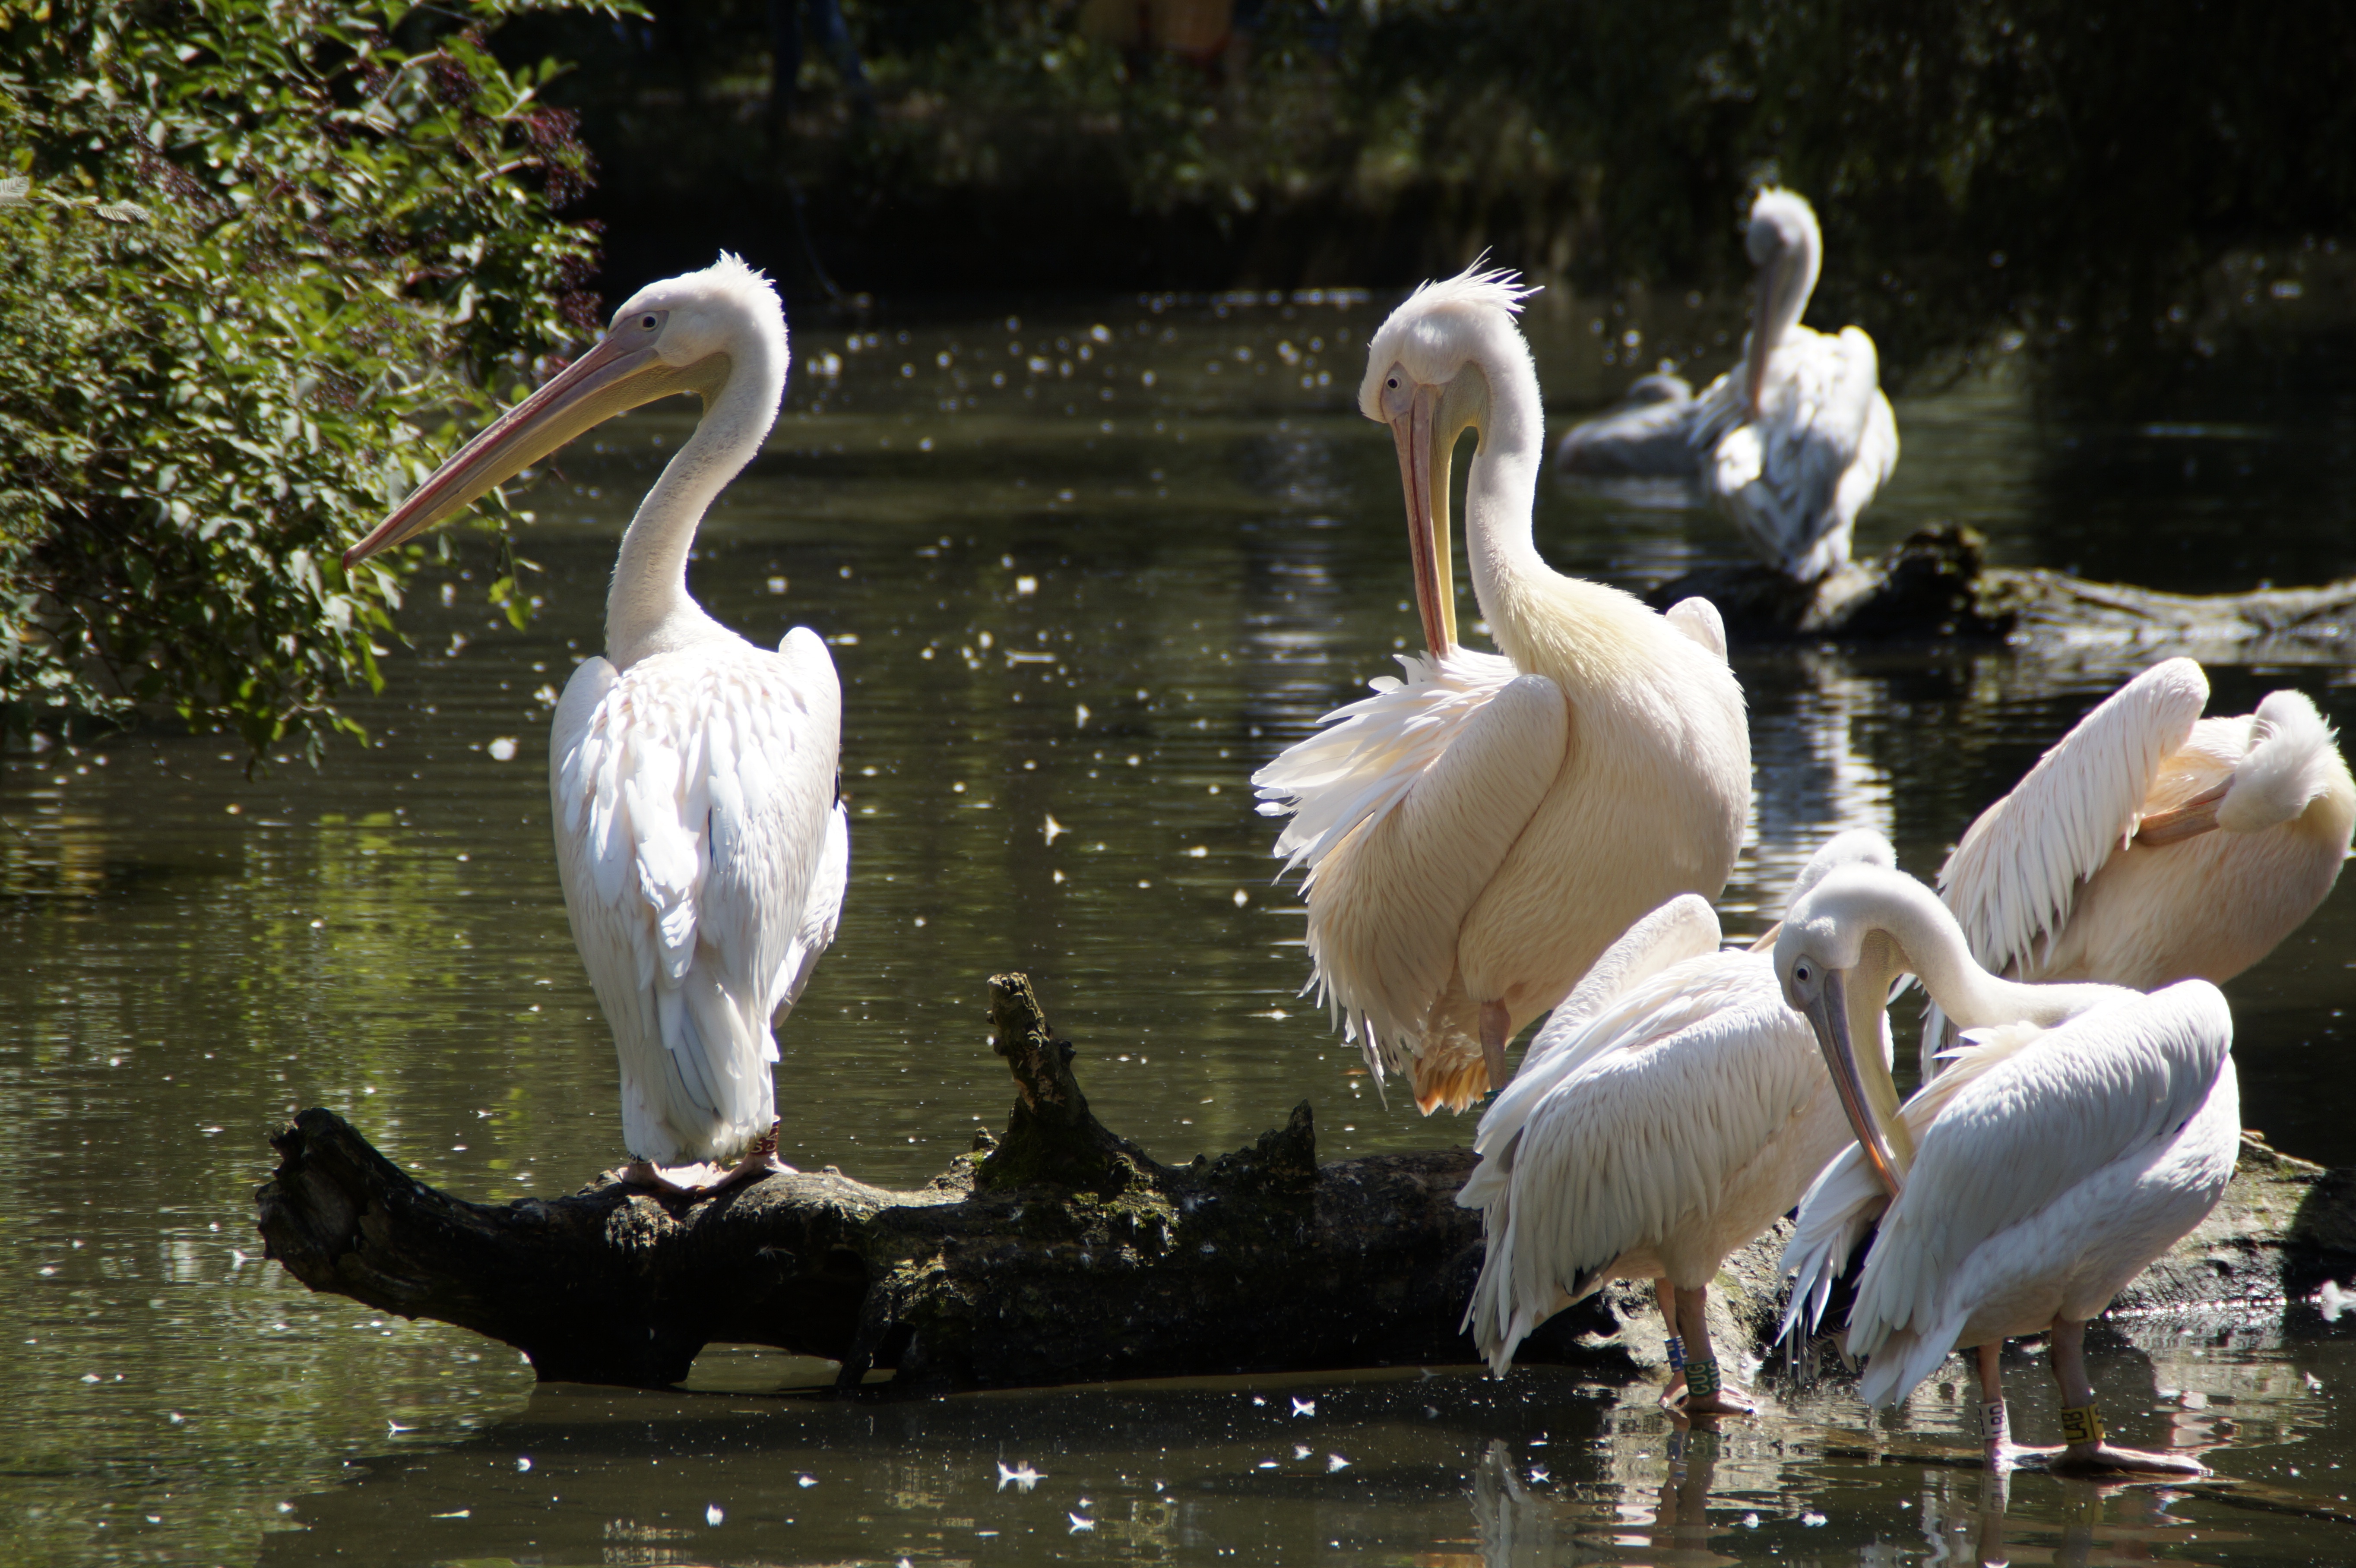
bird, pelican, seabird, wildlife, zoo, fauna, birds, animals, vertebrate, waterfowl, pelicans, waters, wildlife photography, pelecaniformes